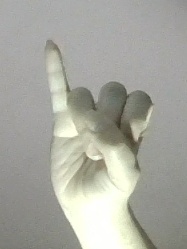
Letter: meem